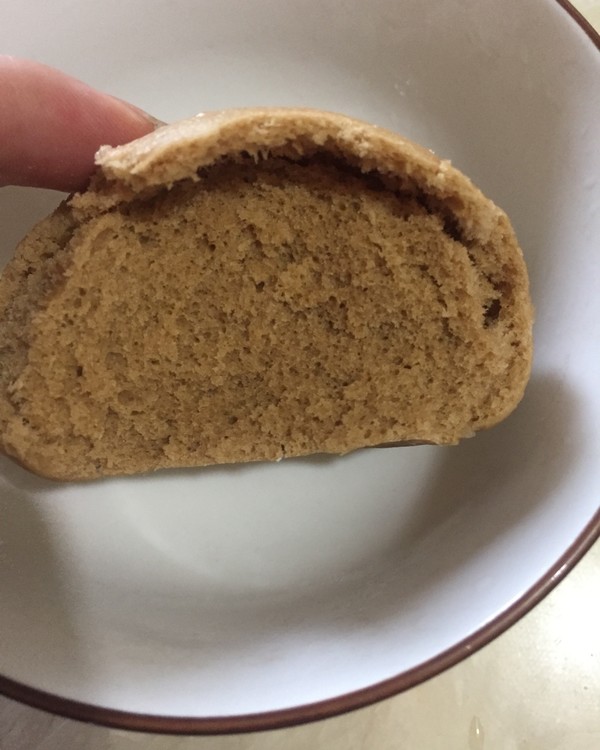
Label: trash